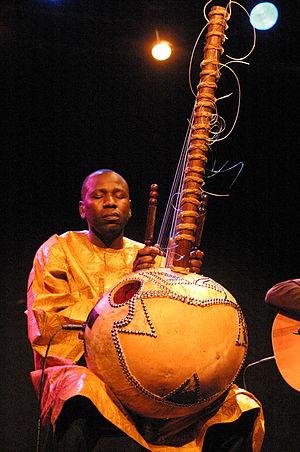
Ballaké Sissoko 2009-04-16
Ballaké Sissoko, né en 1968 à Bamako, est un musicien malien, joueur de kora, issu d'une famille de "djéli".
En philosophie, le mot culture désigne ce qui est différent de la nature.